California High-Speed Rail

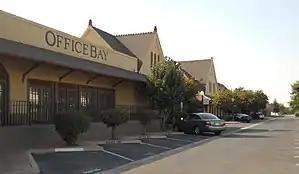
Historic Fresno station in 2014

Proposition 1A sets an explicit requirement for a sustained operating speed of at least . The Authority plans to operate trains at ; with a conventional 10% buffer for testing, this requires a top speed of at least 242 mph (389 km/h).